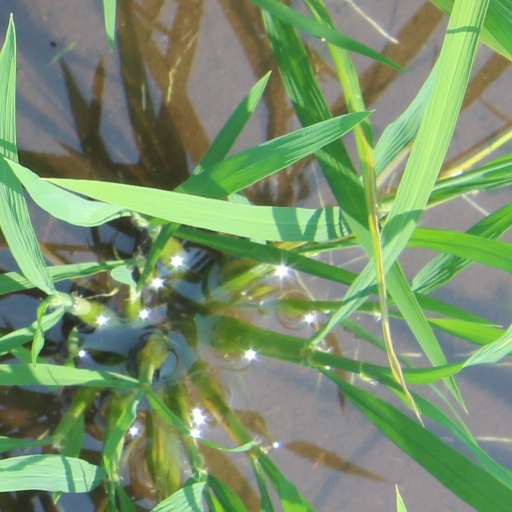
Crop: rice